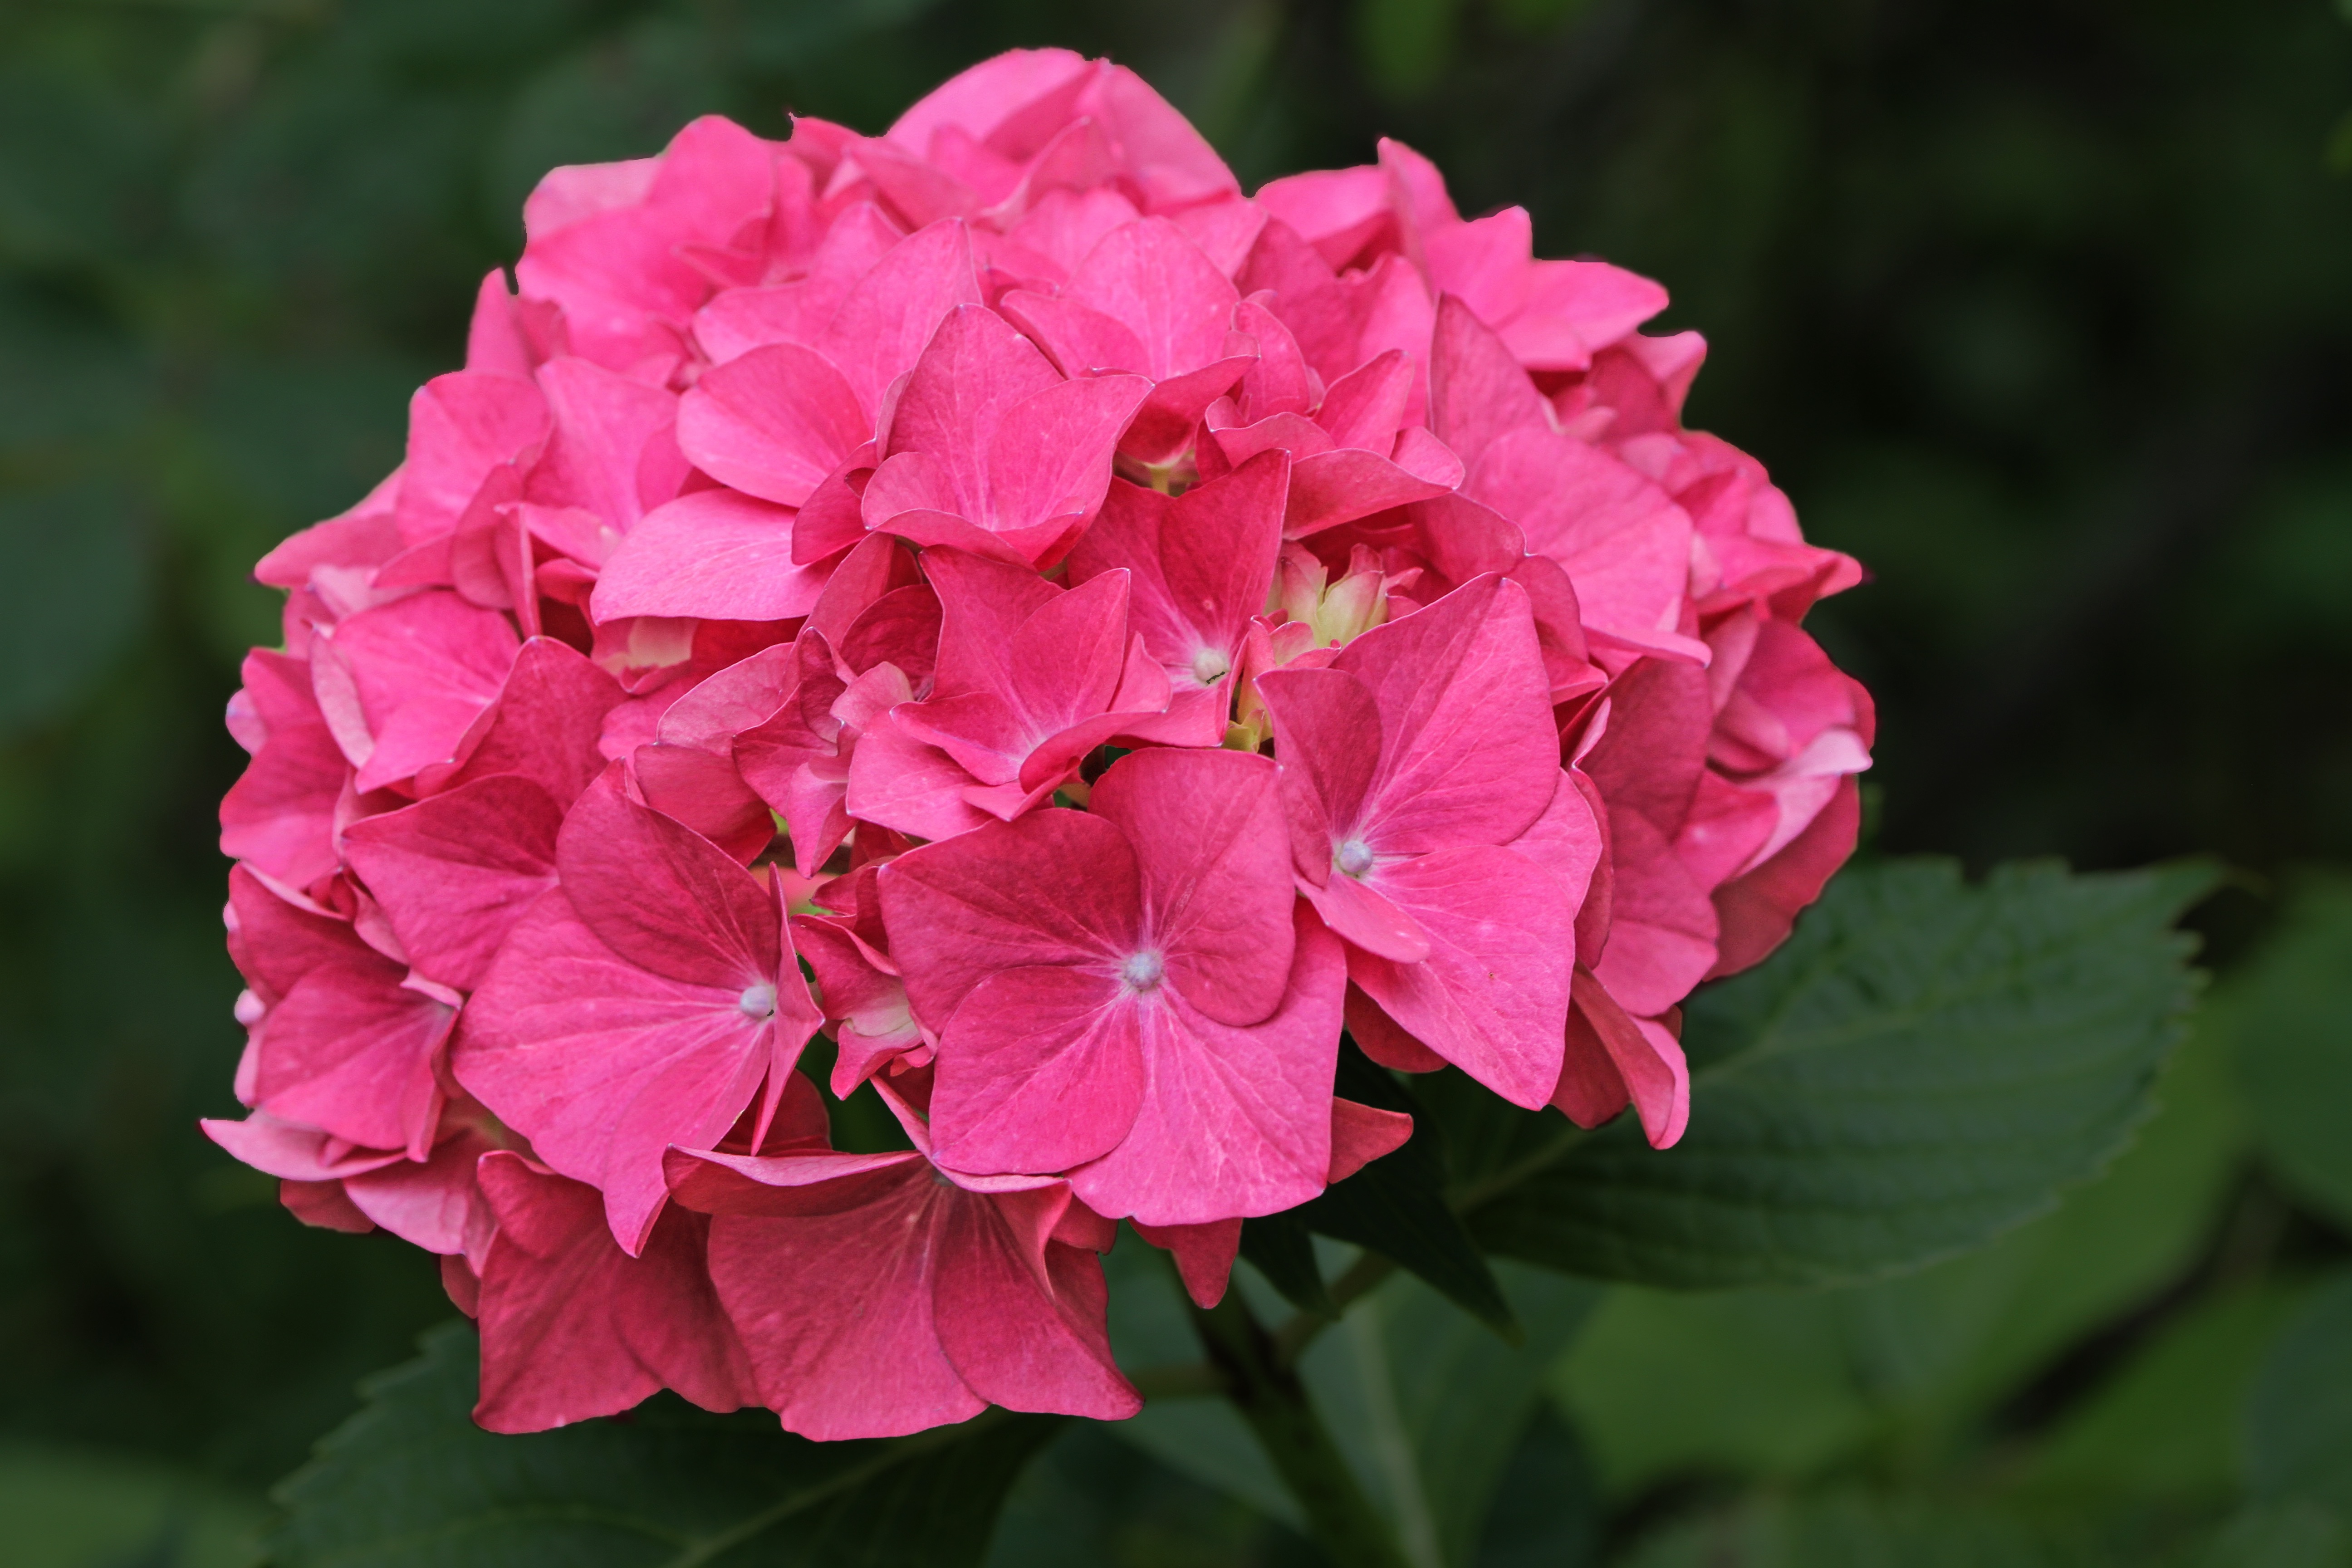
plant, flower, petal, red, flora, hydrangea, shrub, ornamental plant, flowering plant, hydrangea macrophylla, hydrangeaceae, decorative inflorescence, cornales, annual plant, woody plant, land plant